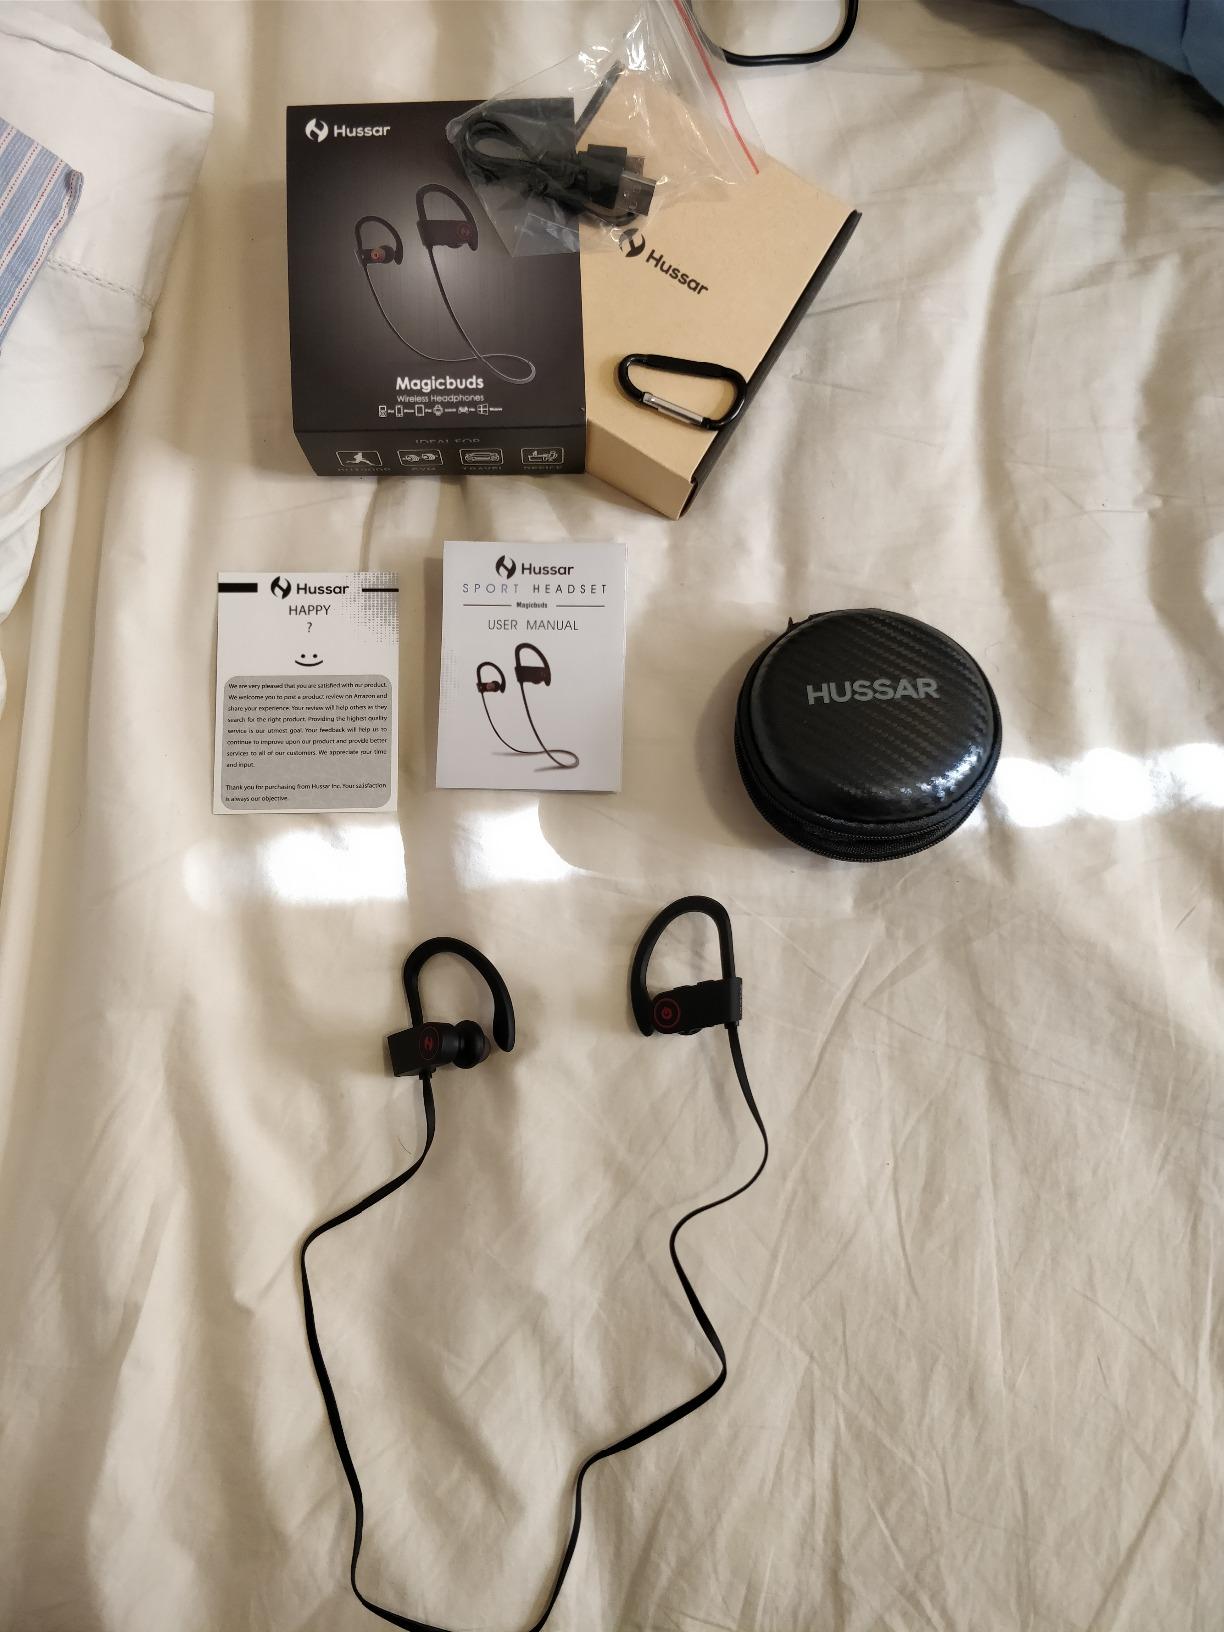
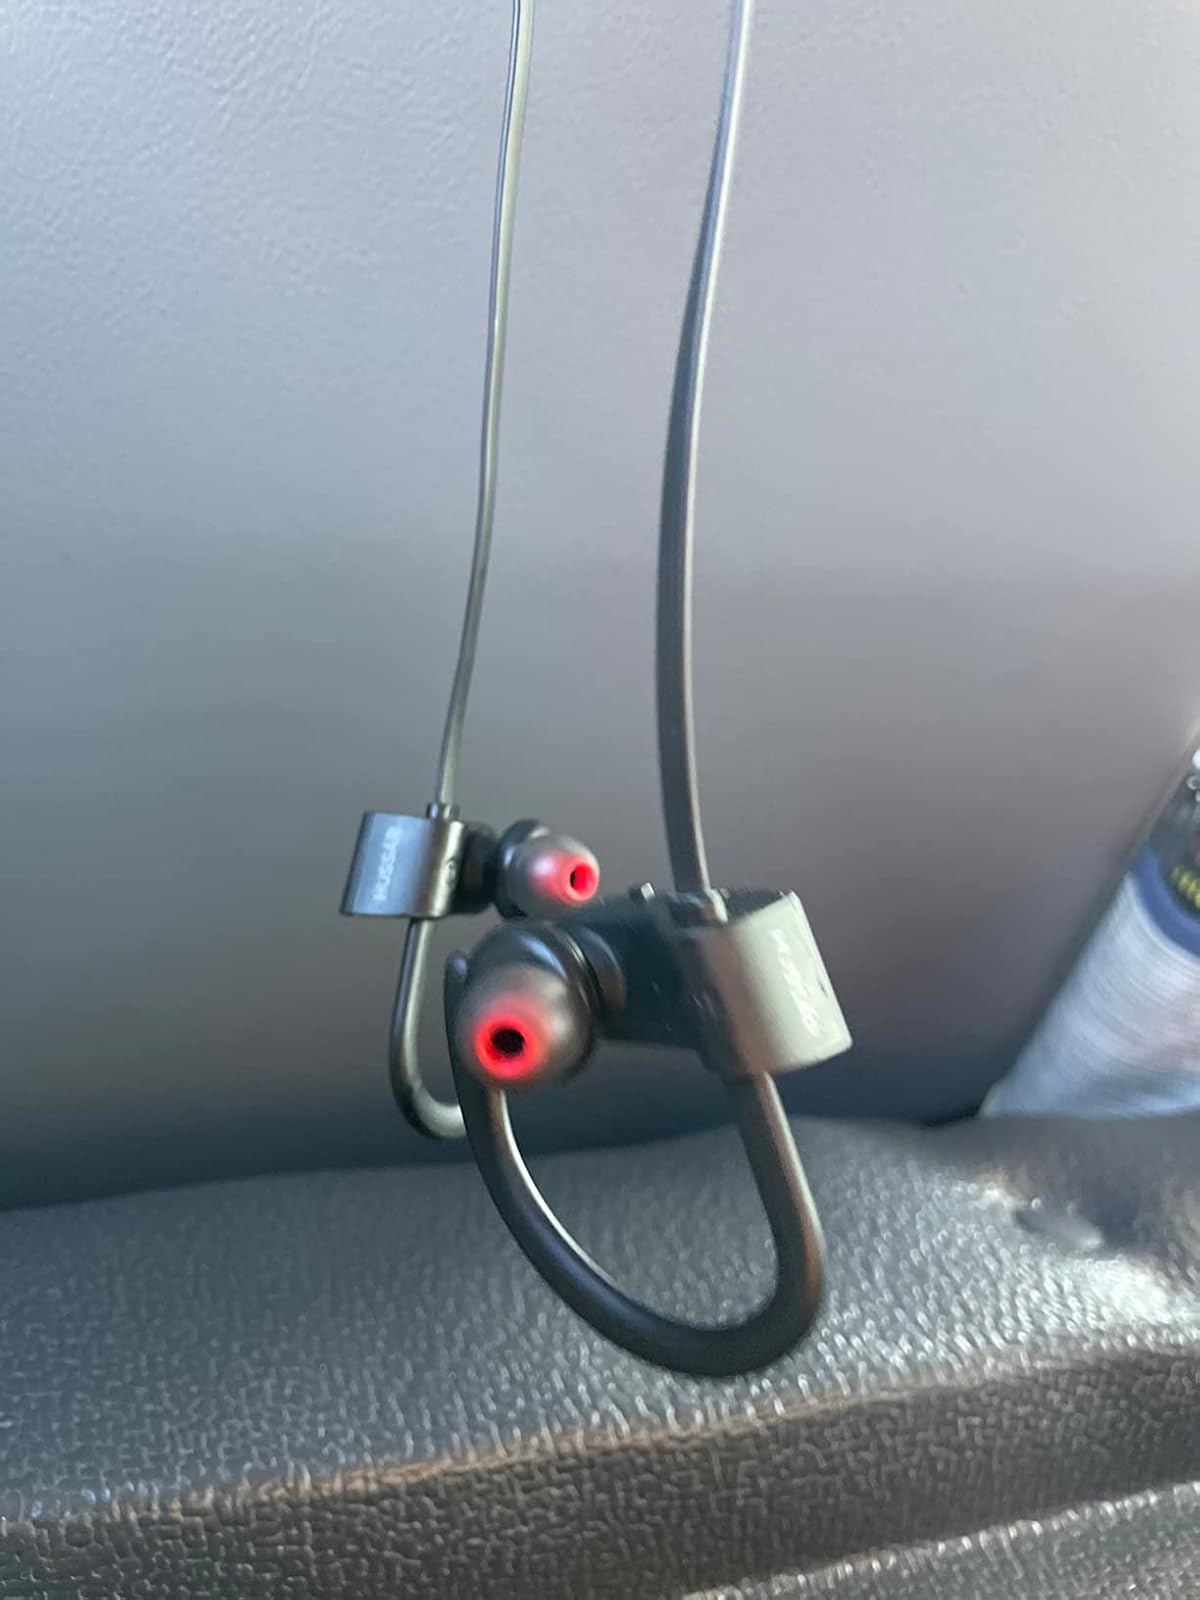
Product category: headphones
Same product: yes